Walid Cheddira

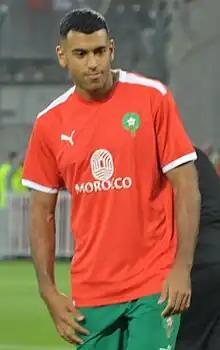
Cheddira with Morocco in 2023

Walid Cheddira (born 22 January 1998) is a professional footballer who plays as a forward for Super League Greece club PAOK, he plays for the Morocco national team.